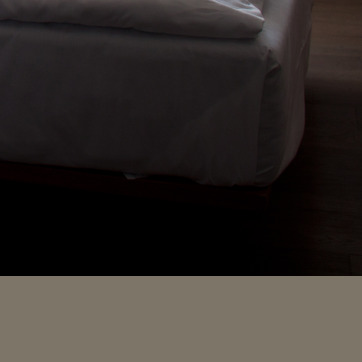
Material: wood